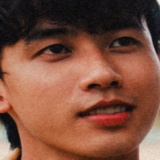
ca sĩ Doãn Hiếu